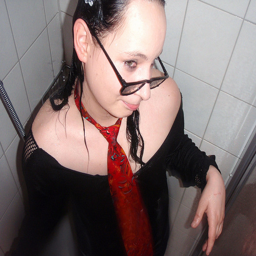
A woman is glasses is wearing a red tie.
A woman wearing eye glasses and a tie standing in a shower stall.
Woman wearing a red tie and black top.
A young woman wearing a tie standing in a bathroom.
There is a woman standing in a shower with eye glasses on